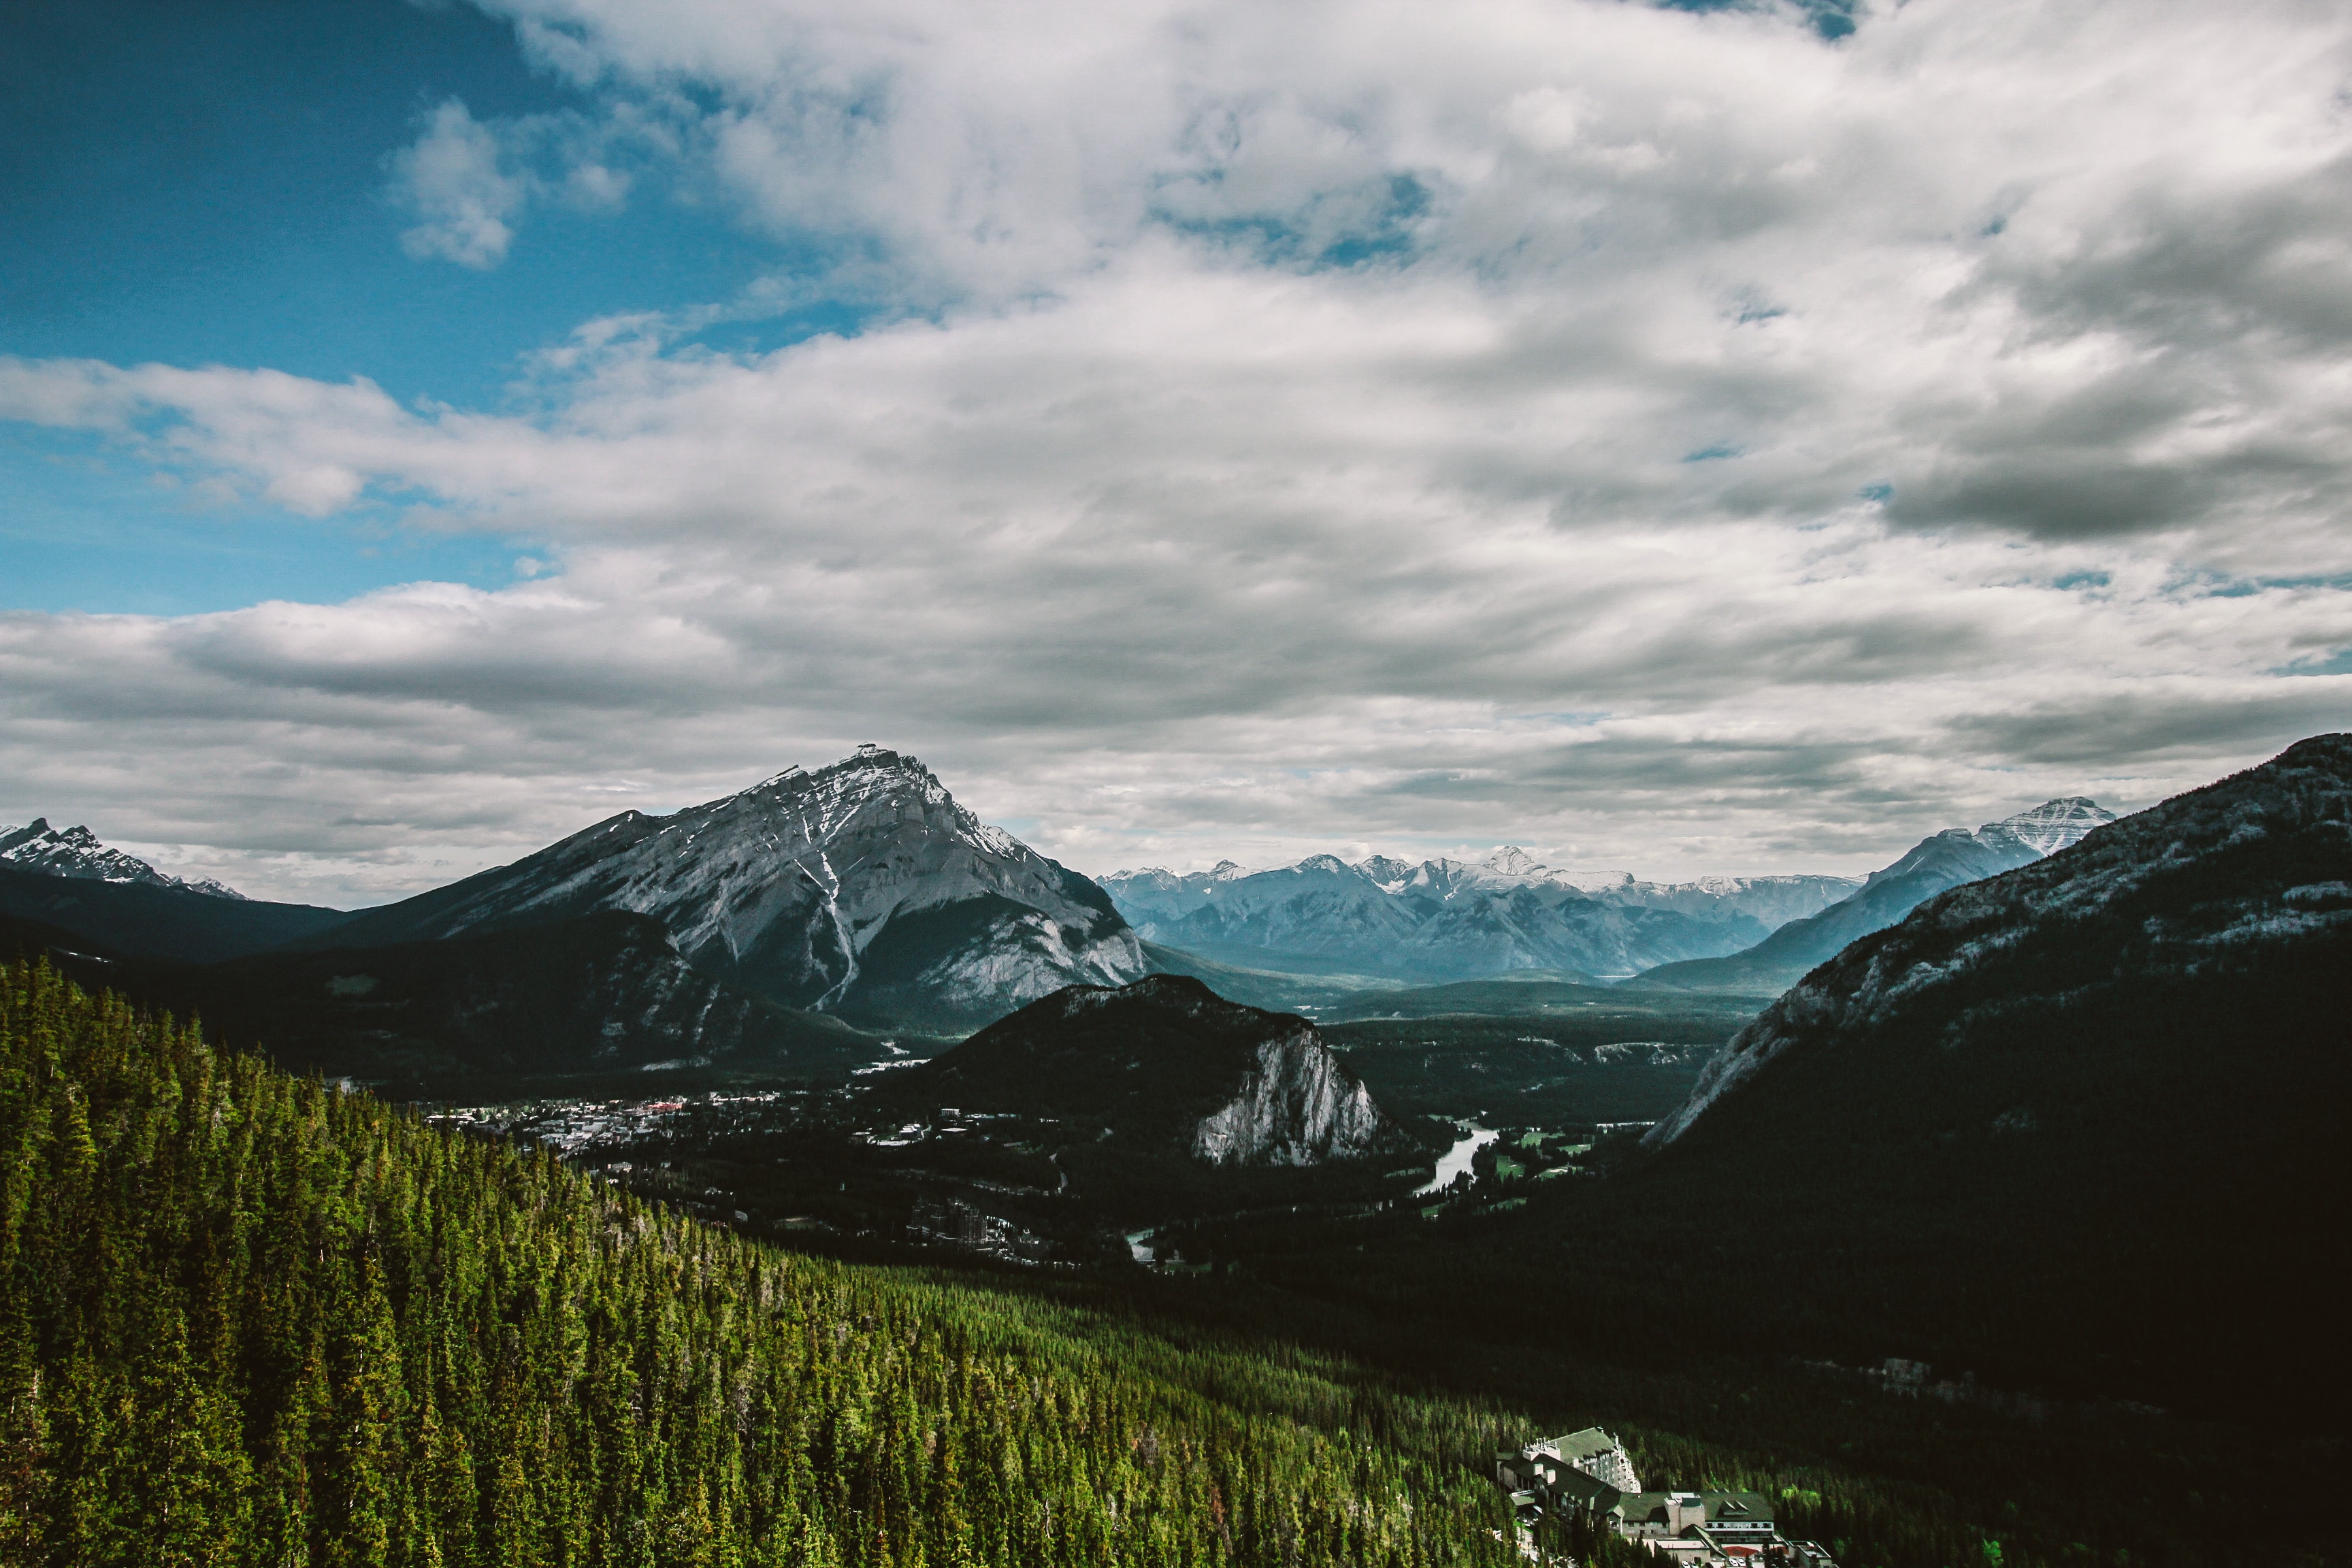
mountainous landforms, mountain, sky, highland, nature, natural landscape, mountain range, wilderness, cloud, hill, ridge, valley, alps, fell, tree, national park, grassland, hill station, grass, landscape, massif, mount scenery, glacier, road, summit, photography, snow, meadow, mountain pass, plant, horizon, tundra, glacial landform, vacation, cumulus, forest, meteorological phenomenon, wildflower, fjord, plain, terrain, tourism